Dmitry Ivanovich Sviatopolk-Mirsky

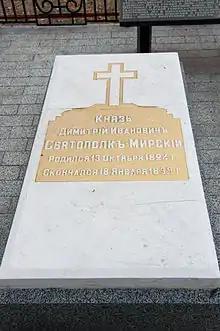
Gravesite at the family estate, "Gievka," near Liubotyn

Sviatopolk-Mirsky and his wife, Georgian princess Sofia Orbeliani (daughter of Prince Iakob Orbeliani), had one son, Pyotr Dmitrievich Svyatopolk-Mirsky, future Minister of the Interior of Russia, and three daughters: Nina (1852-1926), Olga (? -1898) and Maria (1853-1889).